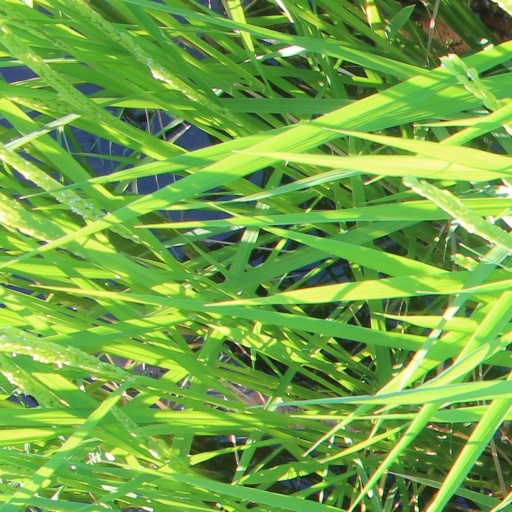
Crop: rice